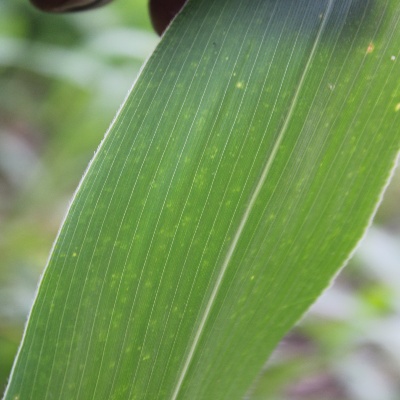
Crop: Maize
Condition: leaf spot